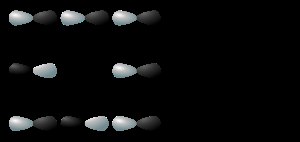
3-center-4-elektronbinding
Binding i det hypervalente molekyle XeF2 ifølge 3-center-4-elektronbindingsmodellen.
3-center-4-elektronbinding er en model brugt til at forklare binding i hypervalente molekyler såsom fosforpentafluorid, svovlhexafluorid, xenonfluoriderne og hydrogendifluoridionen. Den kendes også som Pimentel-Rundle three-center model efter et arbejde publiseret af George C. Pimentel i 1951, som byggede på koncepter udviklet tidligere af Robert E. Rundle for elektron-manglende binding.